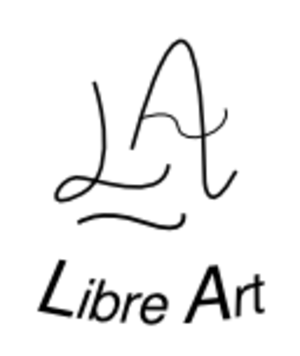
La dénomination art libre regroupe tout art distribué au public le plus large possible sans coût direct, ce qui inclut les spectacles de rue, les graffiti, l'art distribué par Internet, etc.